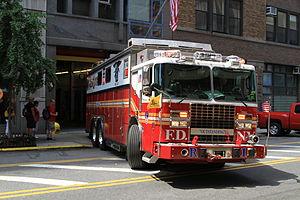
Le Fire Department of the City of New York est le corps des sapeurs-pompiers professionnels de la ville de New York. Il exerce ses compétences sur l'ensemble des cinq arrondissements de la ville.